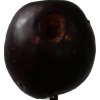
Label: plum